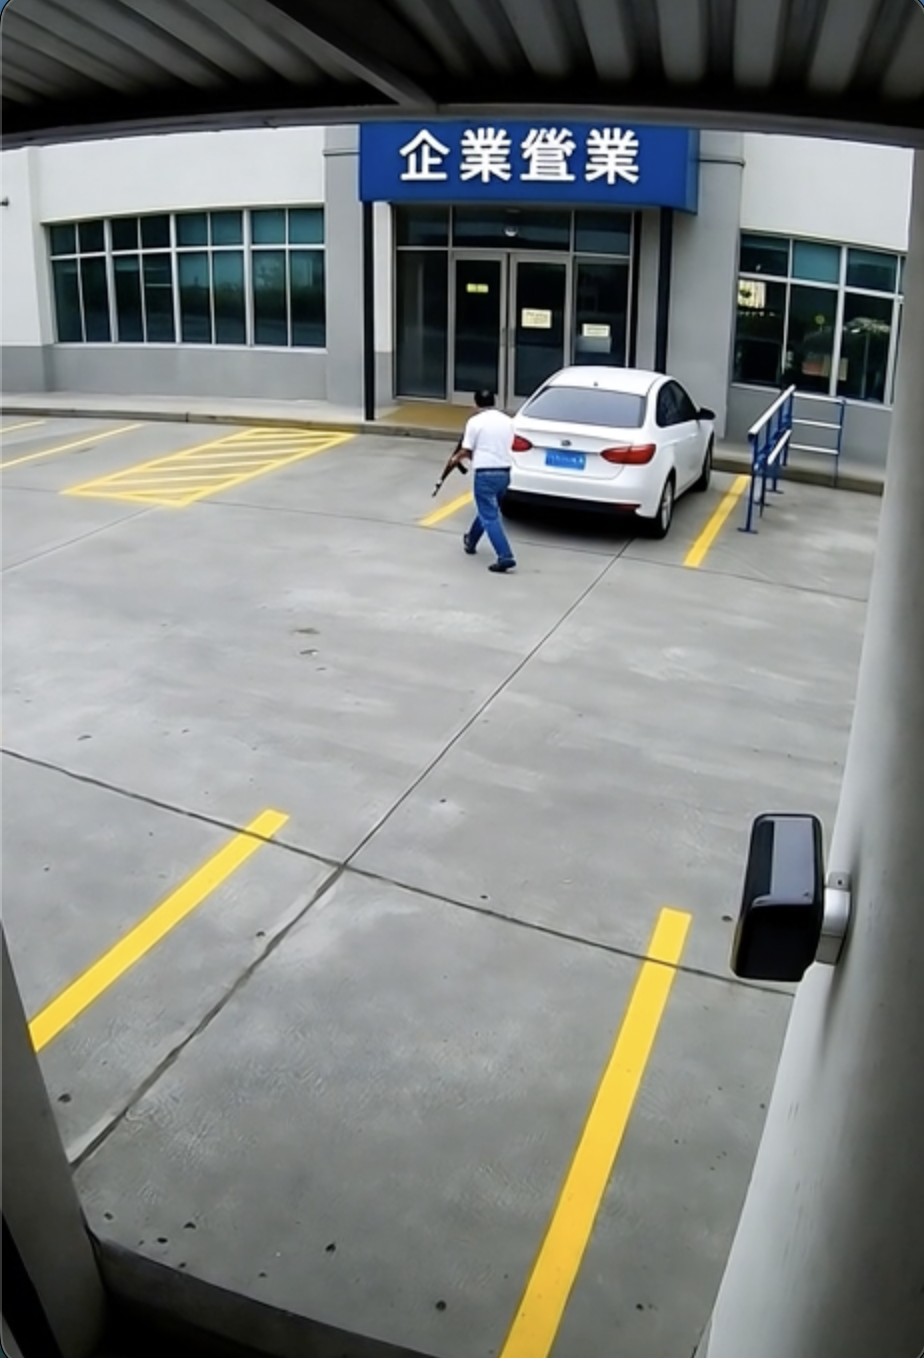
Object: person

Object: weapon